Wout van Aert

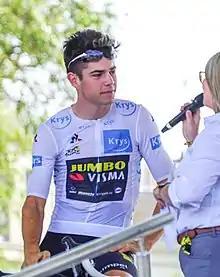
Van Aert wearing the white jersey at the 2019 Tour de France

In June, Van Aert won two stages and the green jersey in the Critérium du Dauphiné, became national time trial champion, and won the bronze medal in the road race at the national championship. In July, he was named in the startlist for the Tour de France. On 15 July, Van Aert won Stage 10 from Saint-Flour to Albi, in a sprint finish ahead of Elia Viviani and Caleb Ewan. Four days later, he had a crash during the individual time trial stage in Pau, and was forced to abandon the race due to his injuries.